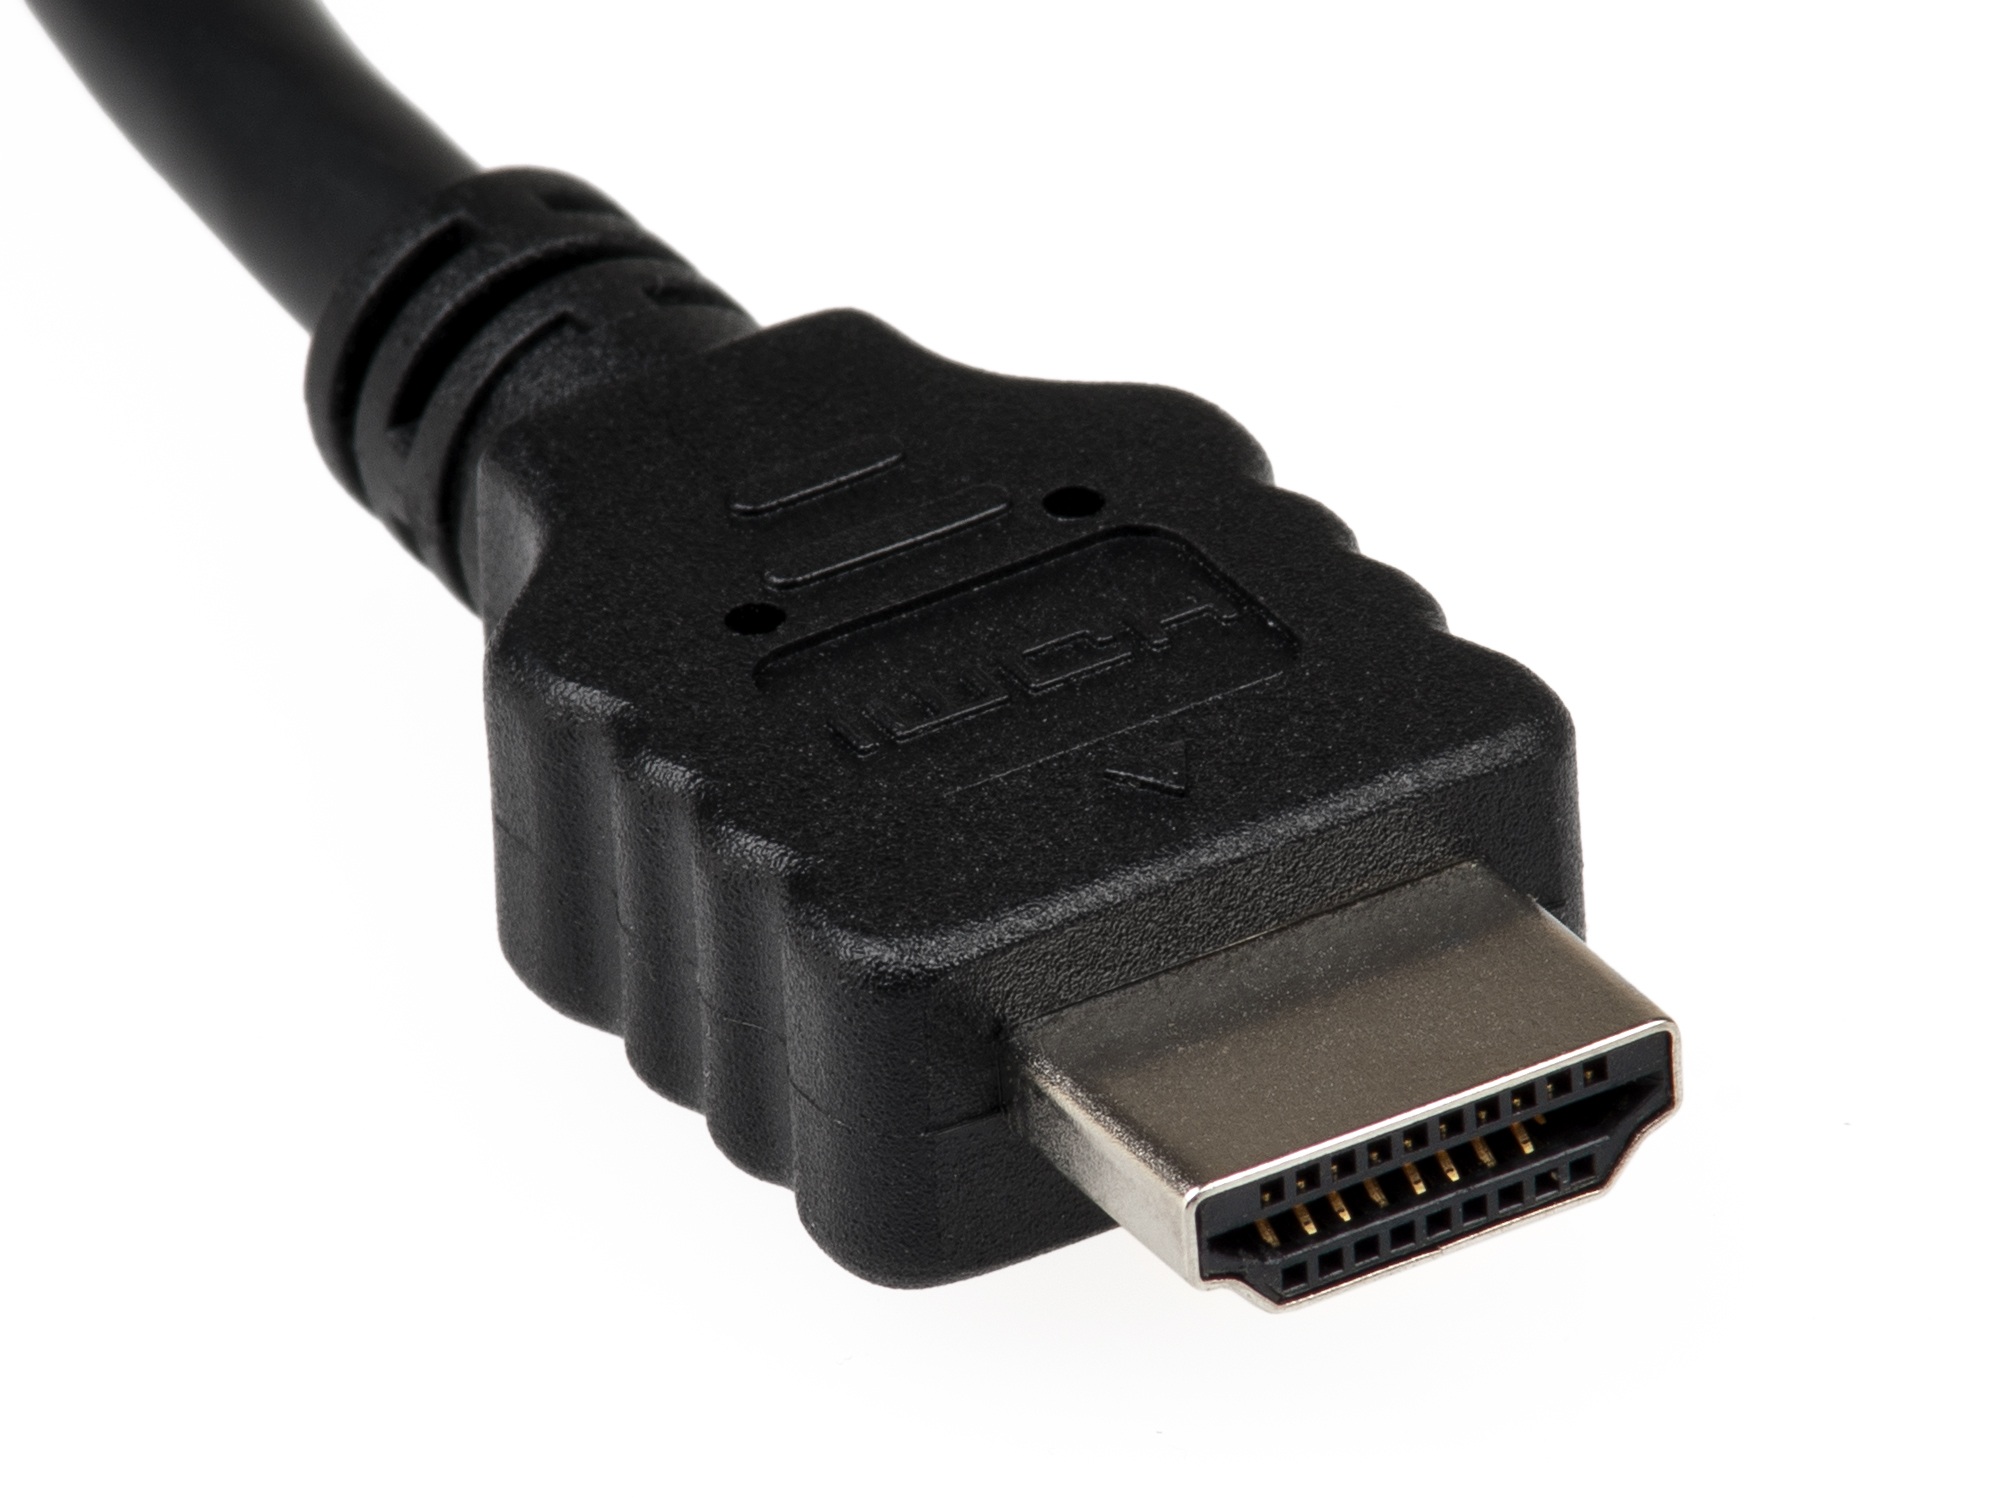
computer, technology, cable, equipment, electronics, digital, connection, adapter, data, plug, connector, hdmi, electronic device, electronics accessory, electrical connector, serial cable